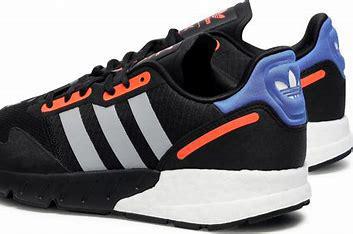
Brand: Adidas
Model: ZX 1K Boost